Battle of Vågen

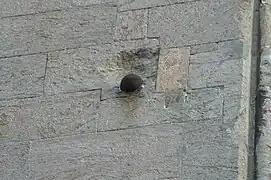
The cannonball embedded in the wall of Bergen Cathedral.

The Bergen Cathedral still has a cannonball from the battle imbedded in the wall of its tower. In 2015, a plaquette was unveiled on a wall of the cathedral; an information board ("infoplate") was unveiled "near "Kongestatuen" at Bergen[s]hus Fortress". Bergen Maritime Museum has on display part of the decoration on the English vessels. Two wooden figures, depict the head of a lion and the head of a unicorn. In 2015, an exhibition marked the 350th anniversary of the battle: "Konger, krydder og krutt" (kings, spices and gunpowder).